Audrey Hepburn

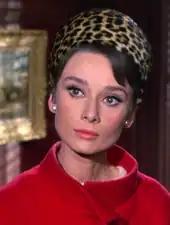
Hepburn in "Charade" (1963)

Hepburn next starred as New Yorker Holly Golightly in Blake Edwards's "Breakfast at Tiffany's" (1961), a film loosely based on the Truman Capote novella of the same name. Capote disapproved of many changes that were made to sanitise the story for the film adaptation, and would have preferred Marilyn Monroe to have been cast in the role, although he also stated that Hepburn "did a terrific job". The character is considered one of the best-known in American cinema, and a defining role for Hepburn. The dress she wears during the opening credits has been considered an icon of the 20th century, and perhaps the most famous "little black dress" of all time. Hepburn stated that the role was "the jazziest of my career" yet admitted: "I'm an introvert. Playing the extroverted girl was the hardest thing I ever did." She was nominated for the Academy Award for Best Actress for her performance.